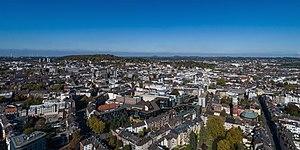
Aix-la-Chapelle [ɛks laʃapɛl] est une ville d'Allemagne située dans le Land de Rhénanie-du-Nord-Westphalie. Ses habitants sont les Aixois et les Aixoises.